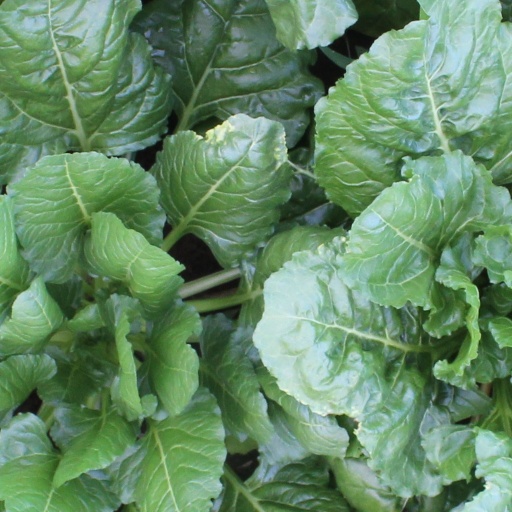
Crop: sugar beet